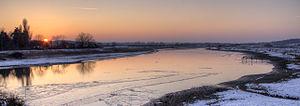
La Stour est un fleuve côtier, entre les comtés du Sussex et de l'Essex, en East Anglia, Angleterre.